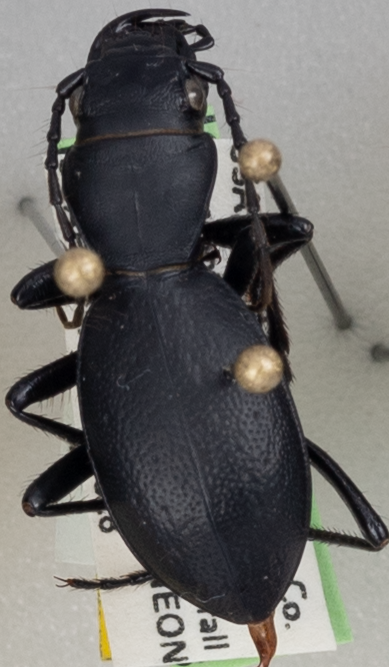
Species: Omus californicus
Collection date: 2023-06-28
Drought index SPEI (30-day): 0.748
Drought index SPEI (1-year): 1.28
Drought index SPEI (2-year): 0.54